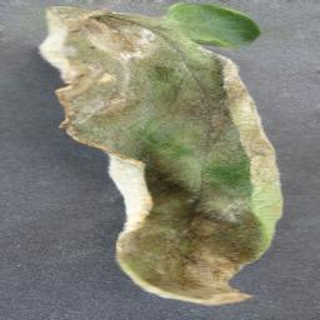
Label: tomato_late_blight